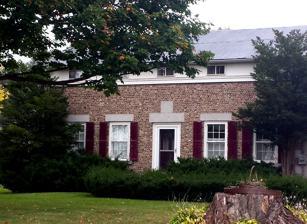
Building: Barden Cobblestone Farmhouse
Country: United States of America
Year built: 1843
Historic house in New York, United States United States historic place Barden Cobblestone Farmhouse U.S. National Register of Historic Places Show map of New York Show map of the United States Location 2492 Ferguson Corners Rd., Benton, New York Coordinates 42°45′16″N 77°4′26″W / 42.75444°N 77.07389°W / 42.75444; -77.07389 Area 4.3 acres (1.7 ha) Built 1843 Architectural style Greek Revival MPS Cobblestone Architecture of New York State MPS NRHP reference No. 92000435 Added to NRHP May 11, 1992 Barden Cobblestone Farmhouse is a historic home located at Benton in Yates County, New York .  The farmhouse was built about 1843 and is an example of vernacular Greek Revival style, cobblestone domestic architecture. It is a 1 + 1 ⁄ 2 -story, five-bay center-hall building.  It is built of small, multi-colored field cobbles.  Also on the property are two sheds, two wells, and a hitching post.  The farmhouse is among the nine surviving cobblestone buildings in Yates County. It was listed on the National Register of Historic Places in 1992. References